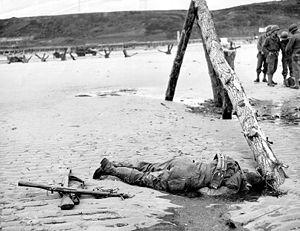
US Navy